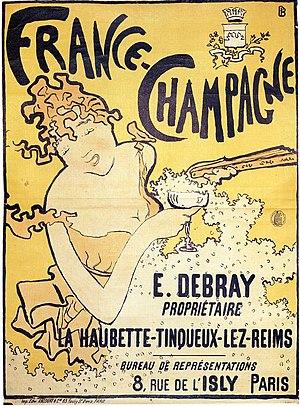
Pierre Bonnard, né le 3 octobre 1867 à Fontenay-aux-Roses et mort le 23 janvier 1947 au Cannet, est un peintre, décorateur, illustrateur, lithographe, graveur et sculpteur français.